Manuel Leguineche

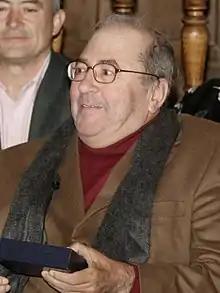
Manu Leguineche receiving the Order of Constitutional Merit (2007)

Manuel Leguineche Bollar, better known as Manu Leguineche, (28 September 1941 – 22 January 2014) was a Spanish correspondent, journalist and writer. He was born in Arratzu, Biscay. He was one of the contributors of "Doblón" magazine from 1974 to 1976. He founded the Spanish news agencies Colpisa and Fax Press. He divorced from Rosa María Mateo.